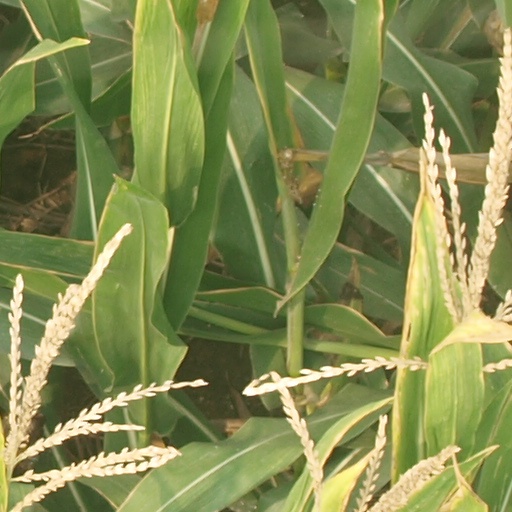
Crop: maize; corn